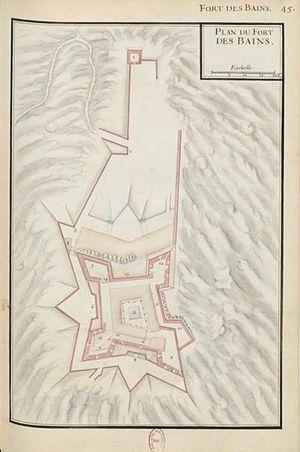
Fort-les-Bains, plan de 1693, dans Recueil des plans des environs de plusieurs places du Royaume faits en l’an 1693, [Paris], pl. 45